Camelidae

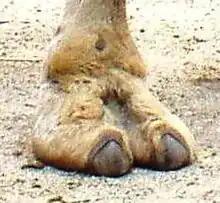
Camelid feet lack functional hooves, with the toe bones being embedded in a broad, cutaneous pad.

Camelids are large, strictly herbivorous animals with slender necks and long legs. They differ from ruminants in a number of ways. Their dentition show traces of vestigial central incisors in the incisive bone, and the third incisors have developed into canine-like tusks. Camelids also have true canine teeth and tusk-like premolars, which are separated from the molars by a gap. As in ruminants, the upper incisors are largely absent and are replaced by a dental pad consisting of connective tissue covered with epithelium. The musculature of the hind limbs differs from those of other ungulates in that the legs are attached to the body only at the top of the thigh, rather than attached by skin and muscle from the knee upwards. Because of this, camelids have to lie down by resting on their knees with their legs tucked underneath their bodies. They have three-chambered stomachs, rather than four-chambered ones; their upper lips are split in two, with each part separately mobile; and, uniquely among mammals, their red blood cells are elliptical. They also have a unique type of antibodies, which lack the light chain, in addition to the normal antibodies found in other mammals. These so-called heavy-chain antibodies are being used to develop single-domain antibodies with potential pharmaceutical applications.